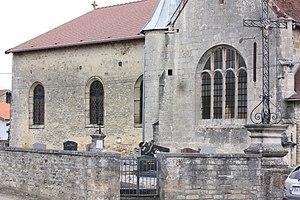
Morancourt - Eglise Saint-Pierre-ès-Liens Vue générale
Morancourt est une commune française située dans le département de la Haute-Marne, en région Grand Est.